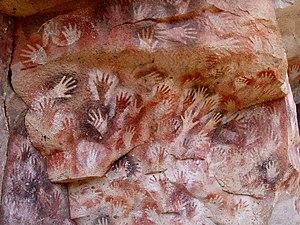
La Patagonie, également appelée « Le Grand Sud », désigne une région géographique appartenant au cône Sud située dans la partie méridionale de l'Amérique du Sud et partagée entre une partie chilienne à l'ouest et une partie argentine à l'est. La Patagonie comprend donc principalement le sud de l’Argentine et le sud du Chili, pour une superficie d'environ 800 000 kilomètres carrés. Ces deux régions, séparées par la cordillère des Andes, abritent des paysages contrastés de montagnes, de glaciers, de pampa, de forêts subpolaires, de littoraux, d'îles et d'archipels. Elles sont habitées depuis plus de dix mille ans par les Sud-Amérindiens, tels les Mapuches, et ont été décrites pour la première fois par l'Italien Antonio Pigafetta dans son récit, publié en 1525, de la première circumnavigation, une expédition entreprise par le navigateur portugais Fernand de Magellan et achevée, après la mort de celui-ci, par l'espagnol Juan Sebastián Elcano. Après une colonisation lente et difficile, une partie de la population autochtone aujourd'hui est métissée qu'on peut qualifier de « sudaméricano-européenne ».
La Cueva de las Manos est un site préhistorique riche en peintures rupestres qui se trouve en Argentine, en Patagonie, province de Santa Cruz, à proximité du río Pinturas.
L’histoire de l’Argentine est l’historiographie des événements survenus sur l’actuel territoire de la République argentine depuis les premiers peuplements humains jusqu’à nos jours.
Cet article recense les sites pétroglyphiques en Amérique.
Cet article recense les sites inscrits au patrimoine mondial en Argentine.